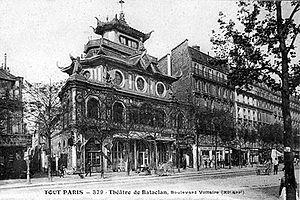
Adolphe Bérard, né à Carpentras le 9 août 1870 et décédé à Paris 10ᵉ le 1ᵉʳ avril 1946, est un chanteur français.
3 février : inauguration à Paris du Bataclan, café-concert d'architecture chinoise, sous le nom de Le Grand Café Chinois-Théâtre Ba-ta-clan.
Le Bataclan, qui s'appelait à l'origine Le Grand Café Chinois-Théâtre Ba-ta-clan, est une salle de spectacle parisienne édifiée par l'architecte Charles Duval en 1864 et située 50, boulevard Voltaire dans le 11ᵉ arrondissement.